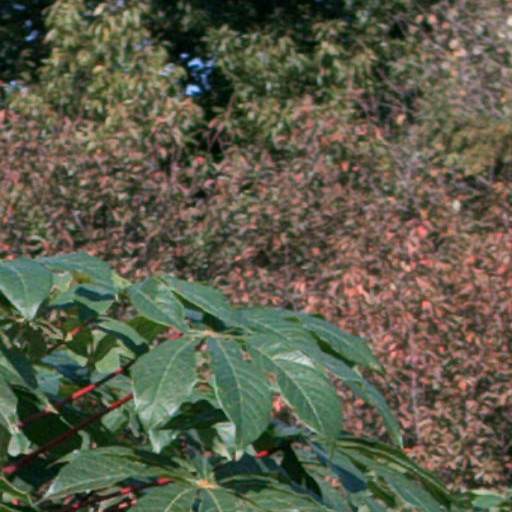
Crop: cassava